Ashlyn Harris

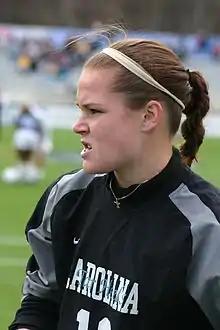
Harris with the Tar Heels during the NCAA final against Notre Dame on December 3, 2006

At her first practice back with the Tar Heels in the summer of 2005, Harris tore her right anterior cruciate ligament, which kept her out for the entire 2005 season. Despite being hurt, Harris still made the 2006 Atlantic Coast Conference Academic Honor Roll team.